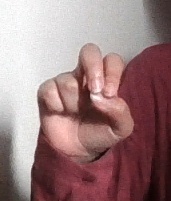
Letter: gaaf